Cramlington Aerodrome

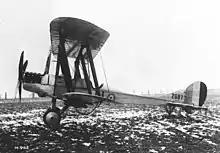
A B.E.2c of the RFC

In response to German Zeppelin airship raids over the industrially important Tyneside area in 1915, a flight of three Royal Flying Corps (RFC) B.E.2c fighters were based at a field near Cramlington in late November to defend against further raids. The aircraft arrived on 1 December 1915 and were housed in canvas hangars. The site was chosen as it was higher and thus less prone to fog than local coastal locations.